Viper moray

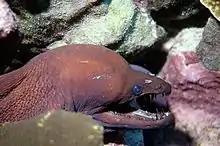
Viper moray, Clipperton Island

The viper moray can grow up to 250 cm. Recognized for its elongated body and sharp, fang-like teeth, this eel is a formidable predator in coral reef ecosystems. It has a slender, elongated body with a dark brown or grayish coloration. One of its most distinctive features is its set of large, pointed teeth. The body is long and sturdy, with a tail shorter than the combined length of the head and trunk. It has a wide mouth with curved jaws, and its sharp teeth remain visible even when the mouth is closed. The large, oval-shaped rear nostrils are surrounded by a fleshy rim and positioned in front of the eyes. The front nostrils are tubular, each featuring a bilobed fleshy flap. Its teeth are sharp and fang-like, arranged in two rows along the jaws, with two small conical teeth on the vomer at the roof of the mouth. The dorsal fin begins in front of the gill openings. The body is a nearly uniform dark brown, while the dorsal and anal fins are lighter towards the back.